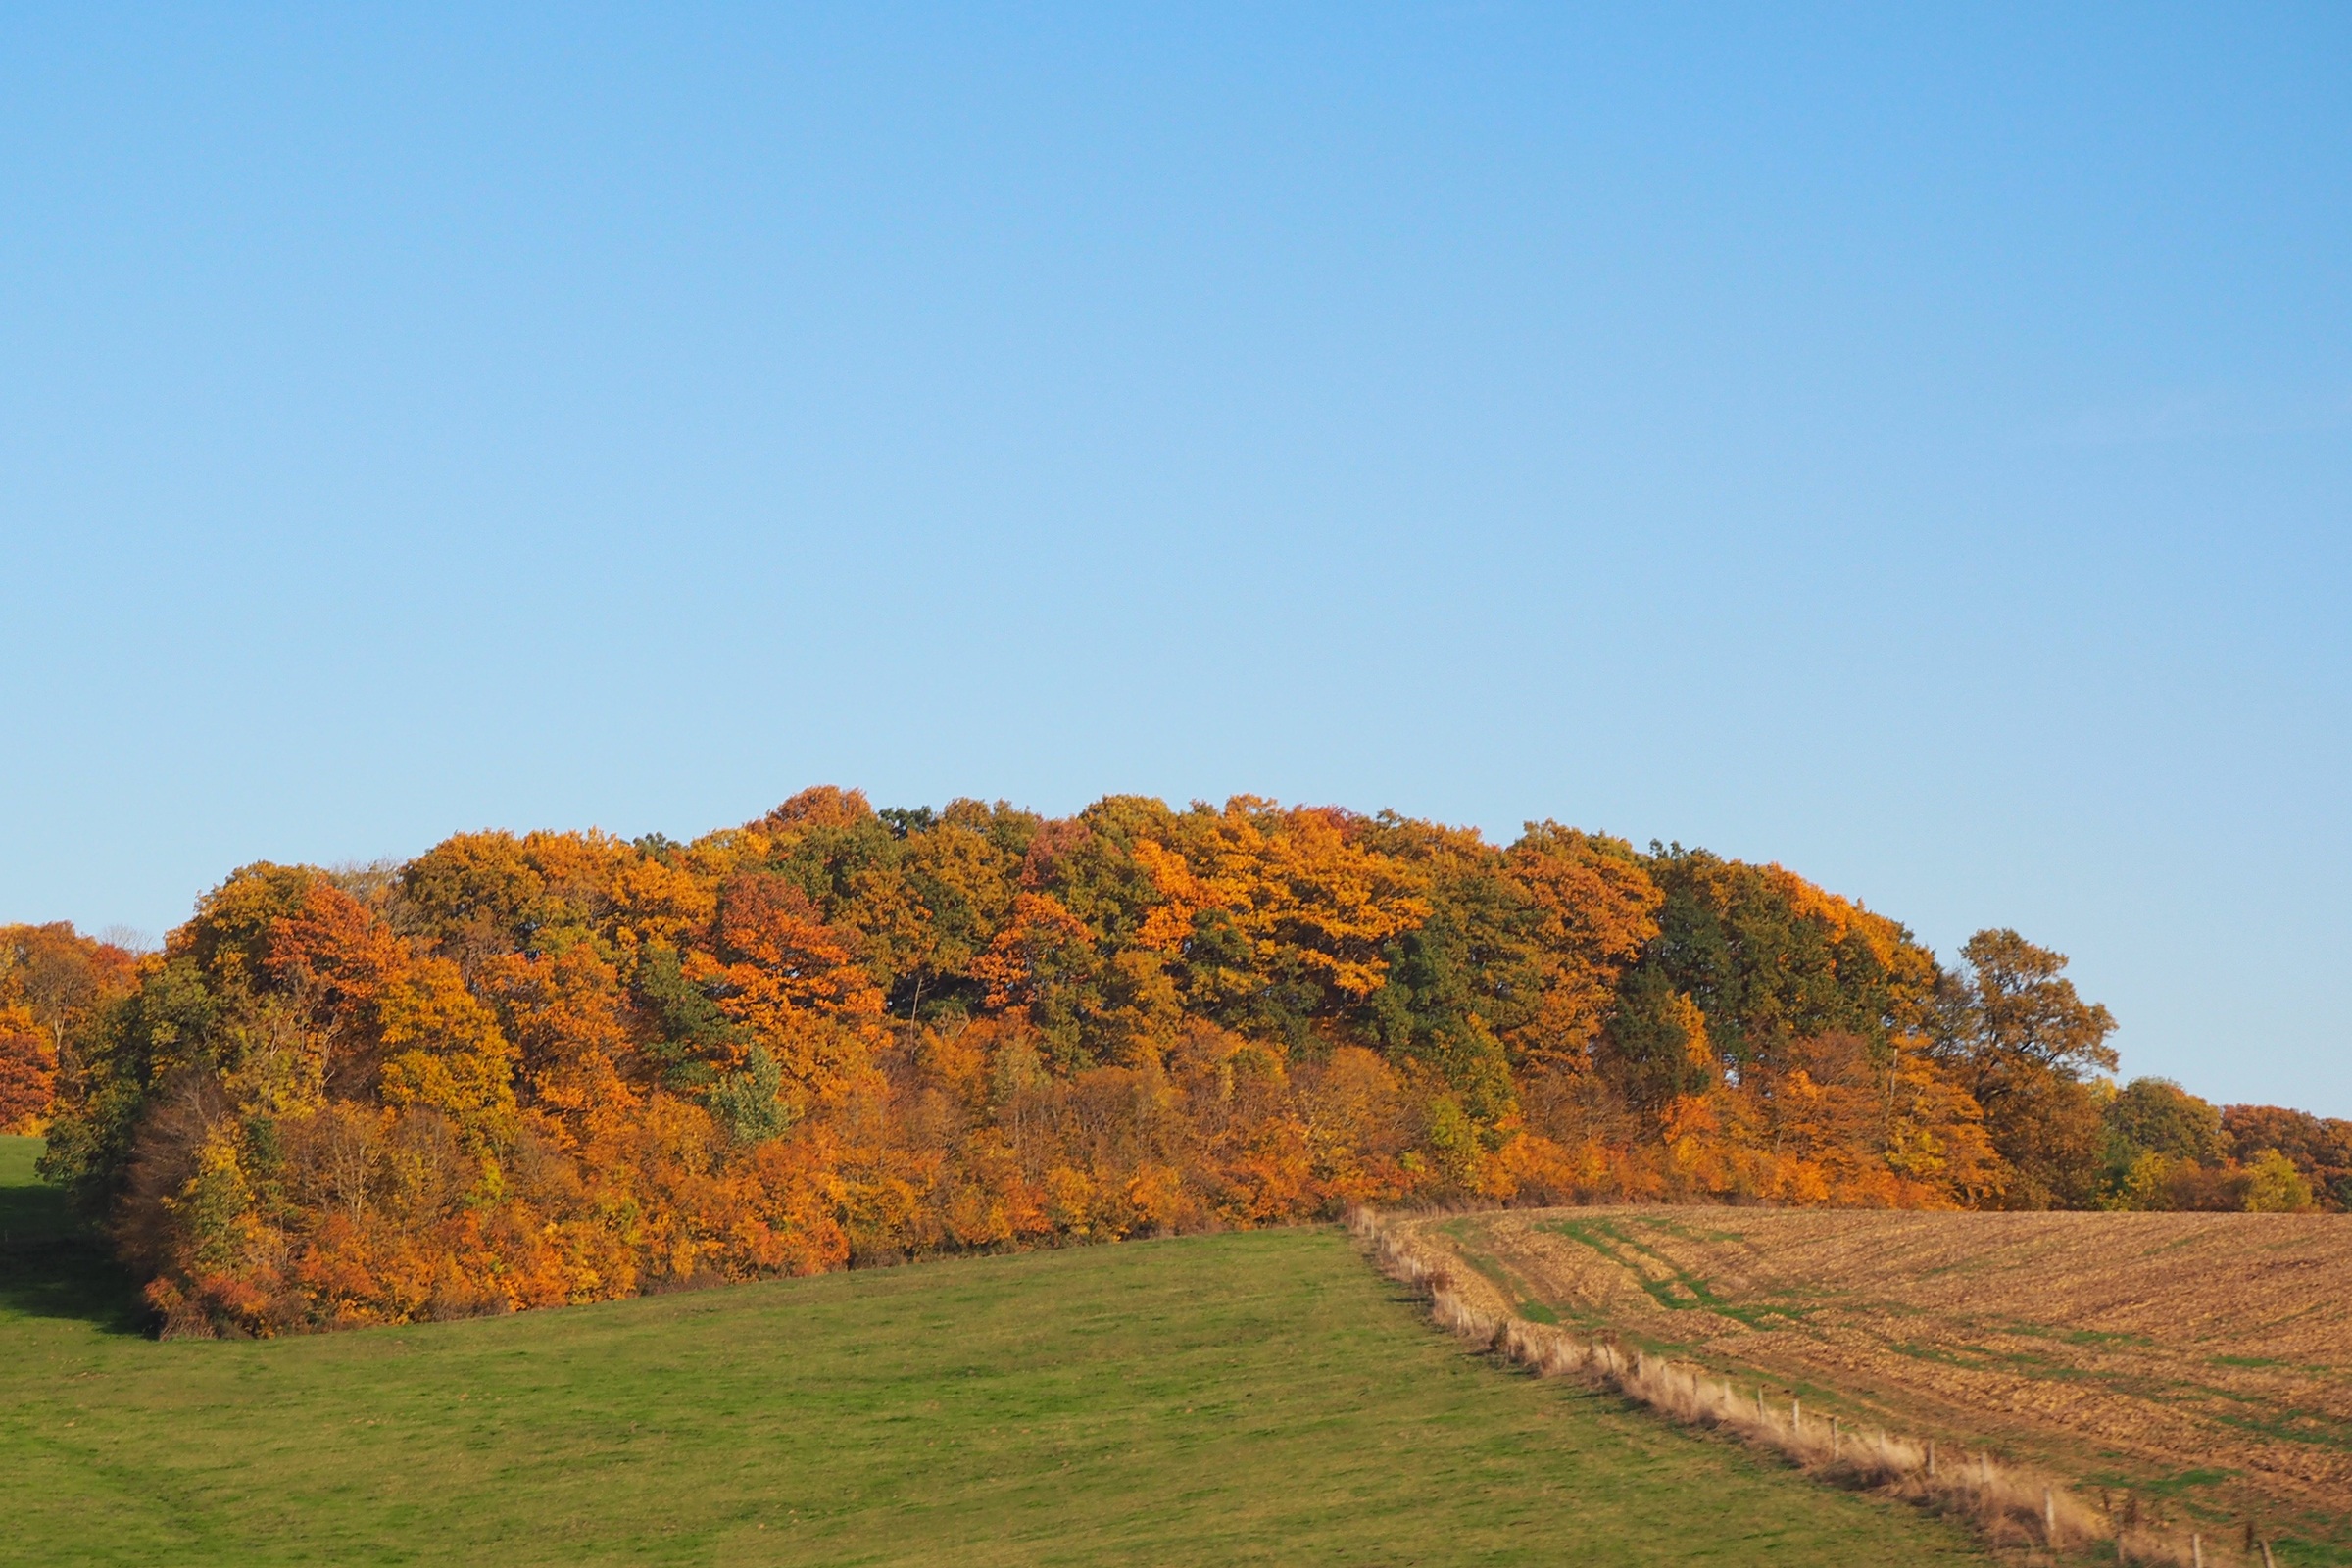
landscape, tree, forest, grass, mountain, plant, field, meadow, prairie, leaf, hill, red, pasture, autumn, season, trees, deciduous forest, grassland, plateau, fall color, fall foliage, autumn forest, ecosystem, arable, rural area, indian summer, grass family, woody plant